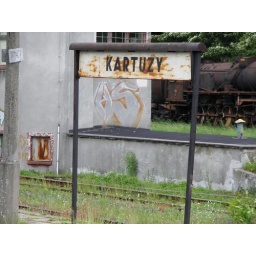
This rusty sign was found at the station in Kartuzy, Poland. The station does not operate for about 20 years.